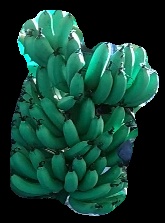
Variety: pachbale
Grade: grade1